Paul Moran (musician)

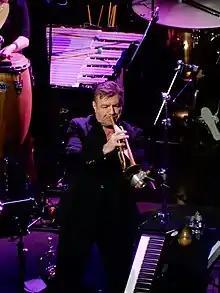
Moran on trumpet in 2018

Paul Moran started composing commercially for Warner/Chappell in 1988. On making the move to London in 1989, his composing career soared, and he became virtually 'in-house' composer and arranger for Andre Jaquemin's Redwood Studios in Camden Town, London, home of the Monty Python team.